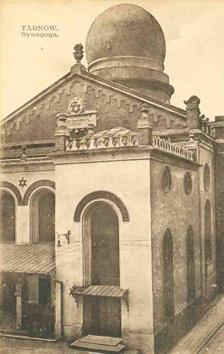
Building: New Synagogue (Tarnów)
Country: Poland
Year built: 1908
Destroyed synagogue in Tarnów, Poland For similarly named synagogues, see New Synagogue . New Synagogue Polish : Nowa Synagoga The former synagogue, in the 1920s Religion Affiliation Judaism (former) Rite Nusach Ashkenaz Ecclesiastical or organisational status Synagogue (1878–1943) Status Destroyed Location Location Nowa and Waryńskiego Streets, Tarnów , Lesser Poland Voivodeship Country Poland Location of the destroyed synagogue in Lesser Poland Voivodeship Geographic coordinates 50°00′51″N 20°59′27″E / 50.01417°N 20.99083°E / 50.01417; 20.99083 Architecture Architect(s) Władysław Ekielski Type Synagogue architecture Style Moorish Revival Groundbreaking 1865 Completed 1908 Destroyed November 1939 Specifications Dome (s) One (maybe more) Materials Brick The New Synagogue ( Polish : Nowa Synagoga ), officially the New Synagogue of Tłomackie ( Polish : Nowa Synagoga w Tarnowie ), was a former Jewish congregation and synagogue , that was located on the corner of Nowa and Waryńskiego Streets, in Tarnów , in the Masovian Voivodeship of Poland . The synagogue was designed by Władysław Ekielski in the Moorish Revival style, commenced in 1865 and completed in 1908, the lack of funds delayed timely construction. The synagogue served as a house of prayer until World War II when it was set on fire by the Nazis in November 1939. The fire lasted three days but the building did not collapse; it was blown up instead. The only remnant of the synagogue, a pillar, was preserved as an element of the monument in the Jewish cemetery in Tarnów. In September 1993, the Committee for the Protection of Monuments of Jewish Culture from Tarnów placed a plaque on a building at the corner of Nowa and Waryńskiego Streets. The inscription, in Polish and Hebrew, reads: “Here stood the greatest synagogue called “the New synagogue”. In November 1939 it was burned down by the Germans.” See also Judaism portal Poland portal Chronology of Jewish Polish history History of the Jews in Poland List of active synagogues in Poland References